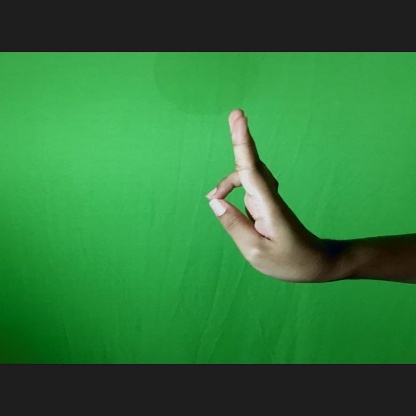
Mudra: Aralam